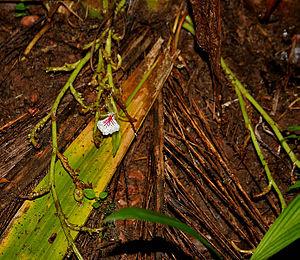
Les Zingiberaceae sont une famille de plantes à fleurs monocotylédones regroupant environ 1600 espèces réparties en une cinquantaine de genres.